John Buchan (rugby union)

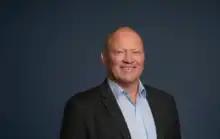
John Buchan - 2023

John Alexander Shepherd Buchan (born 17 June 1961) is a former New Zealand rugby union player. A hooker, Buchan represented Canterbury at a provincial level, and was a member of the New Zealand national side, the All Blacks, in 1987. He played two matches for the All Blacks on their tour of Japan that year but did not play in any tests.